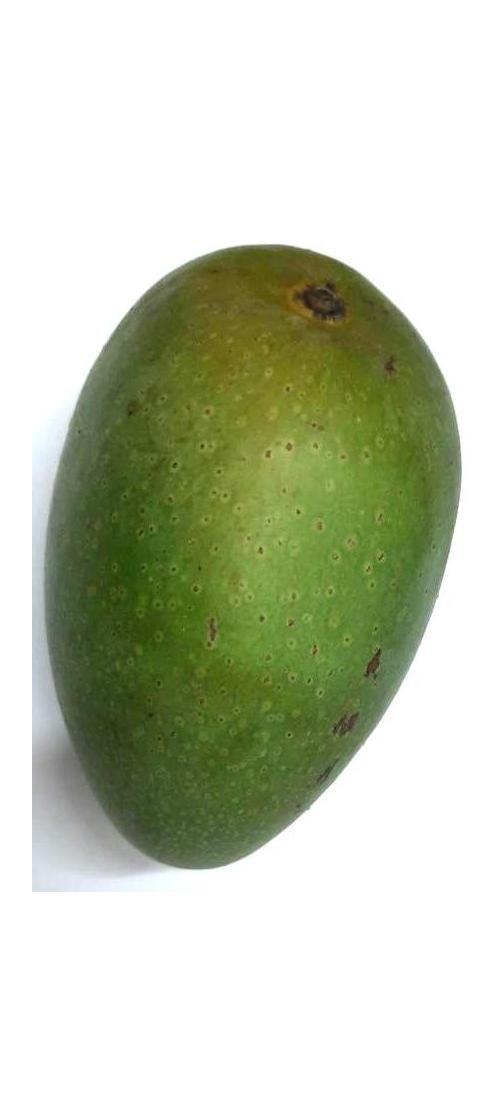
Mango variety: Ashshina Zhinuk